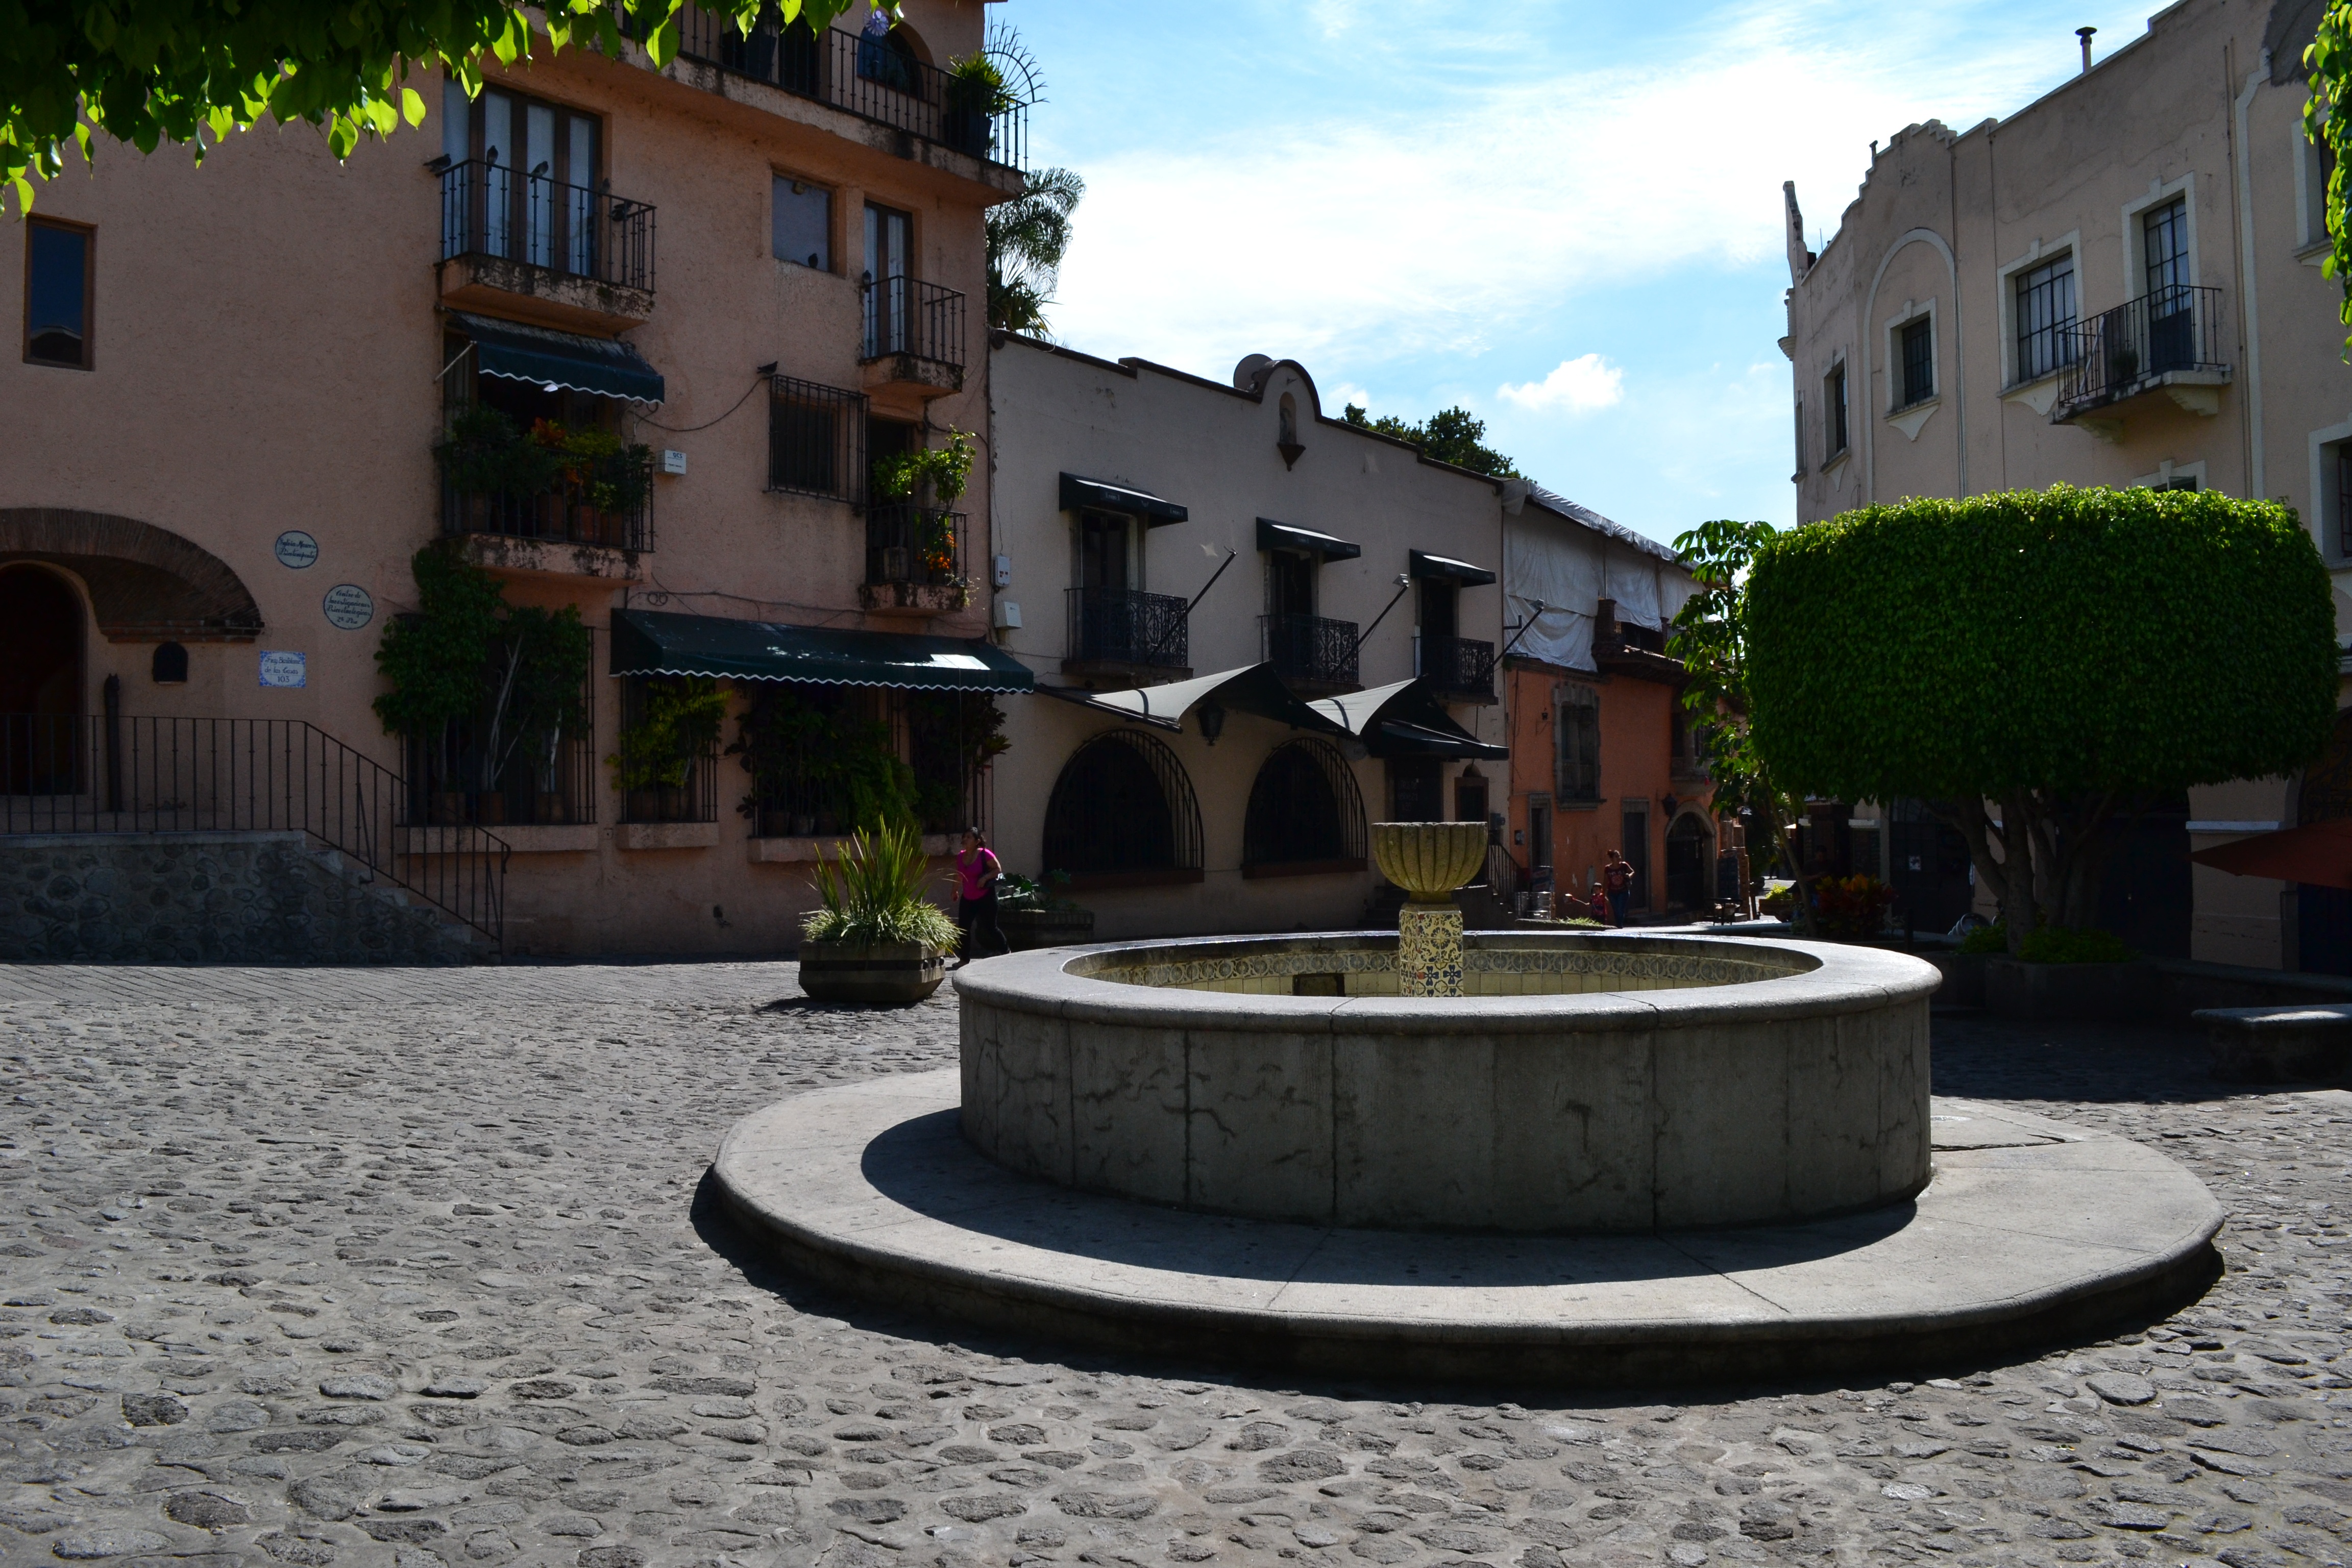
street, house, city, plaza, source, mexico, town square, estate, water feature, colonial, cuernavaca